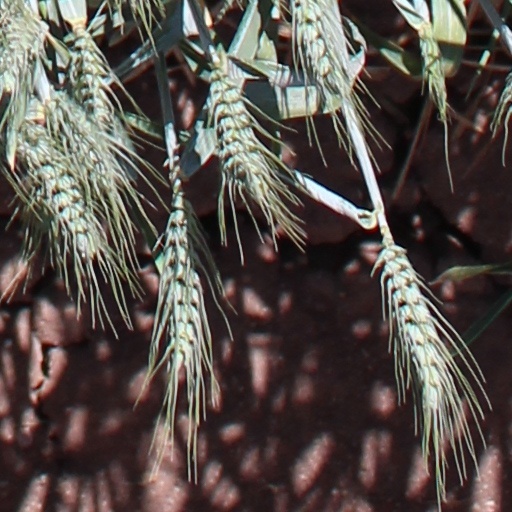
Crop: wheat